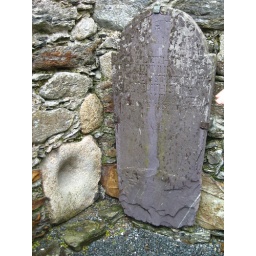
strange hollow stone in the wall of the Cathedral